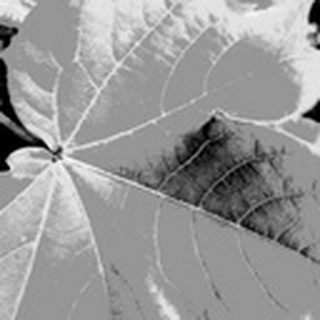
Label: healthy_cotton